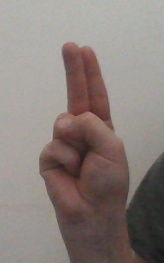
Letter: taa